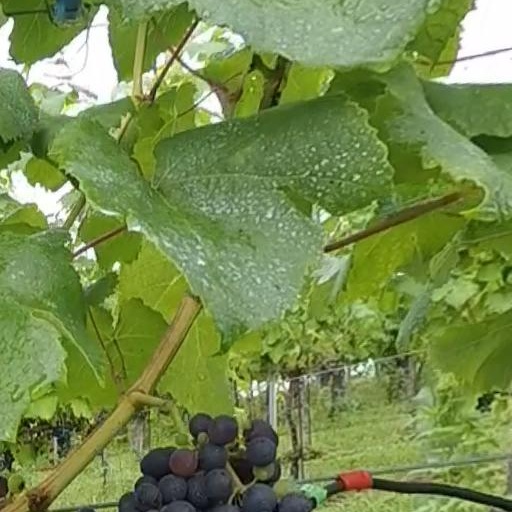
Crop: grape